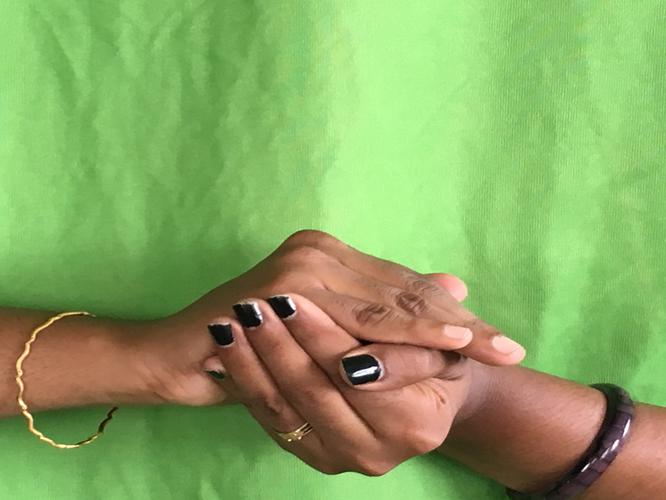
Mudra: Samputa
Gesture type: double_hand